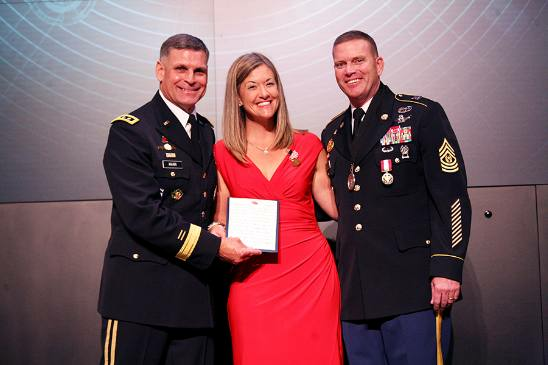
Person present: Yes